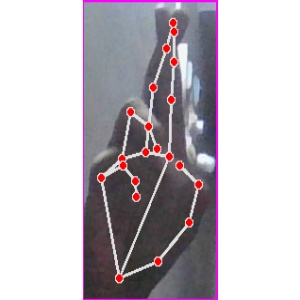
अक्षर: र